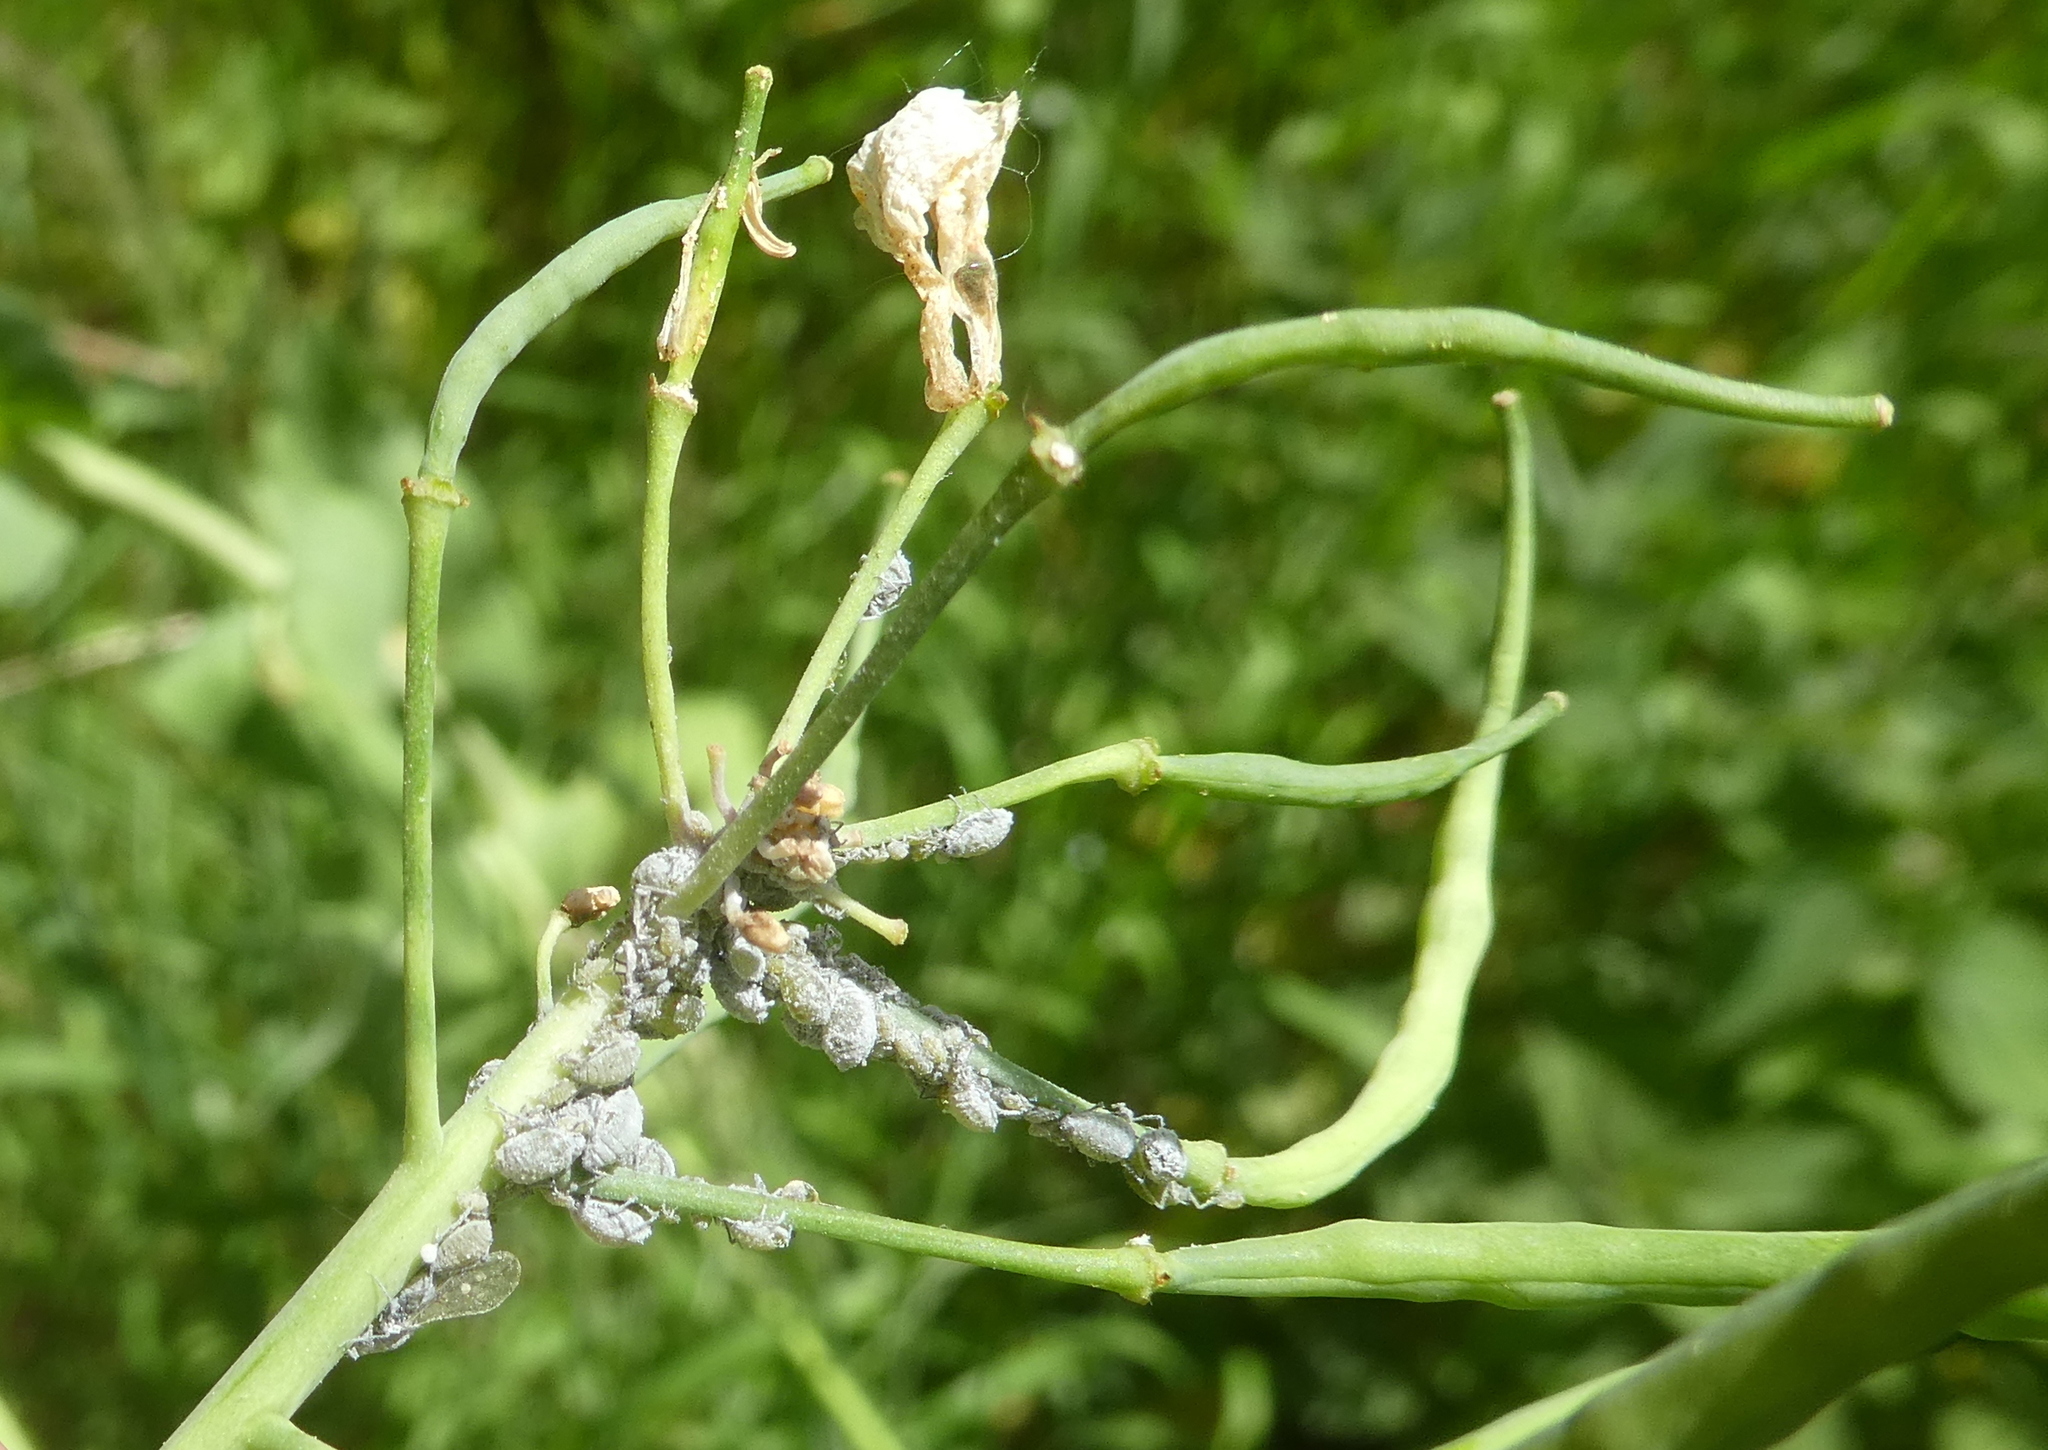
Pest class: cabbage_aphid